Matt Hawkins (rugby union)

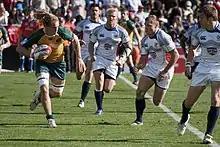
Hawkins, pictured center, playing with the USA Sevens team in 2009

Hawkins is a coach at Serevi Rugby. Hawkins has devoted his time outside of playing rugby to the development of rugby with in the US. Hawkins has been involved with youth rugby and as a coach of many different levels of rugby for many years. Hawkins is dedicated to developing talent at the youth rugby level and Collegiate level in America. Hawkins has been quoted as saying that his ultimate goal is to help the USA Men's and Women's Sevens Team reach gold at the Olympic Games.